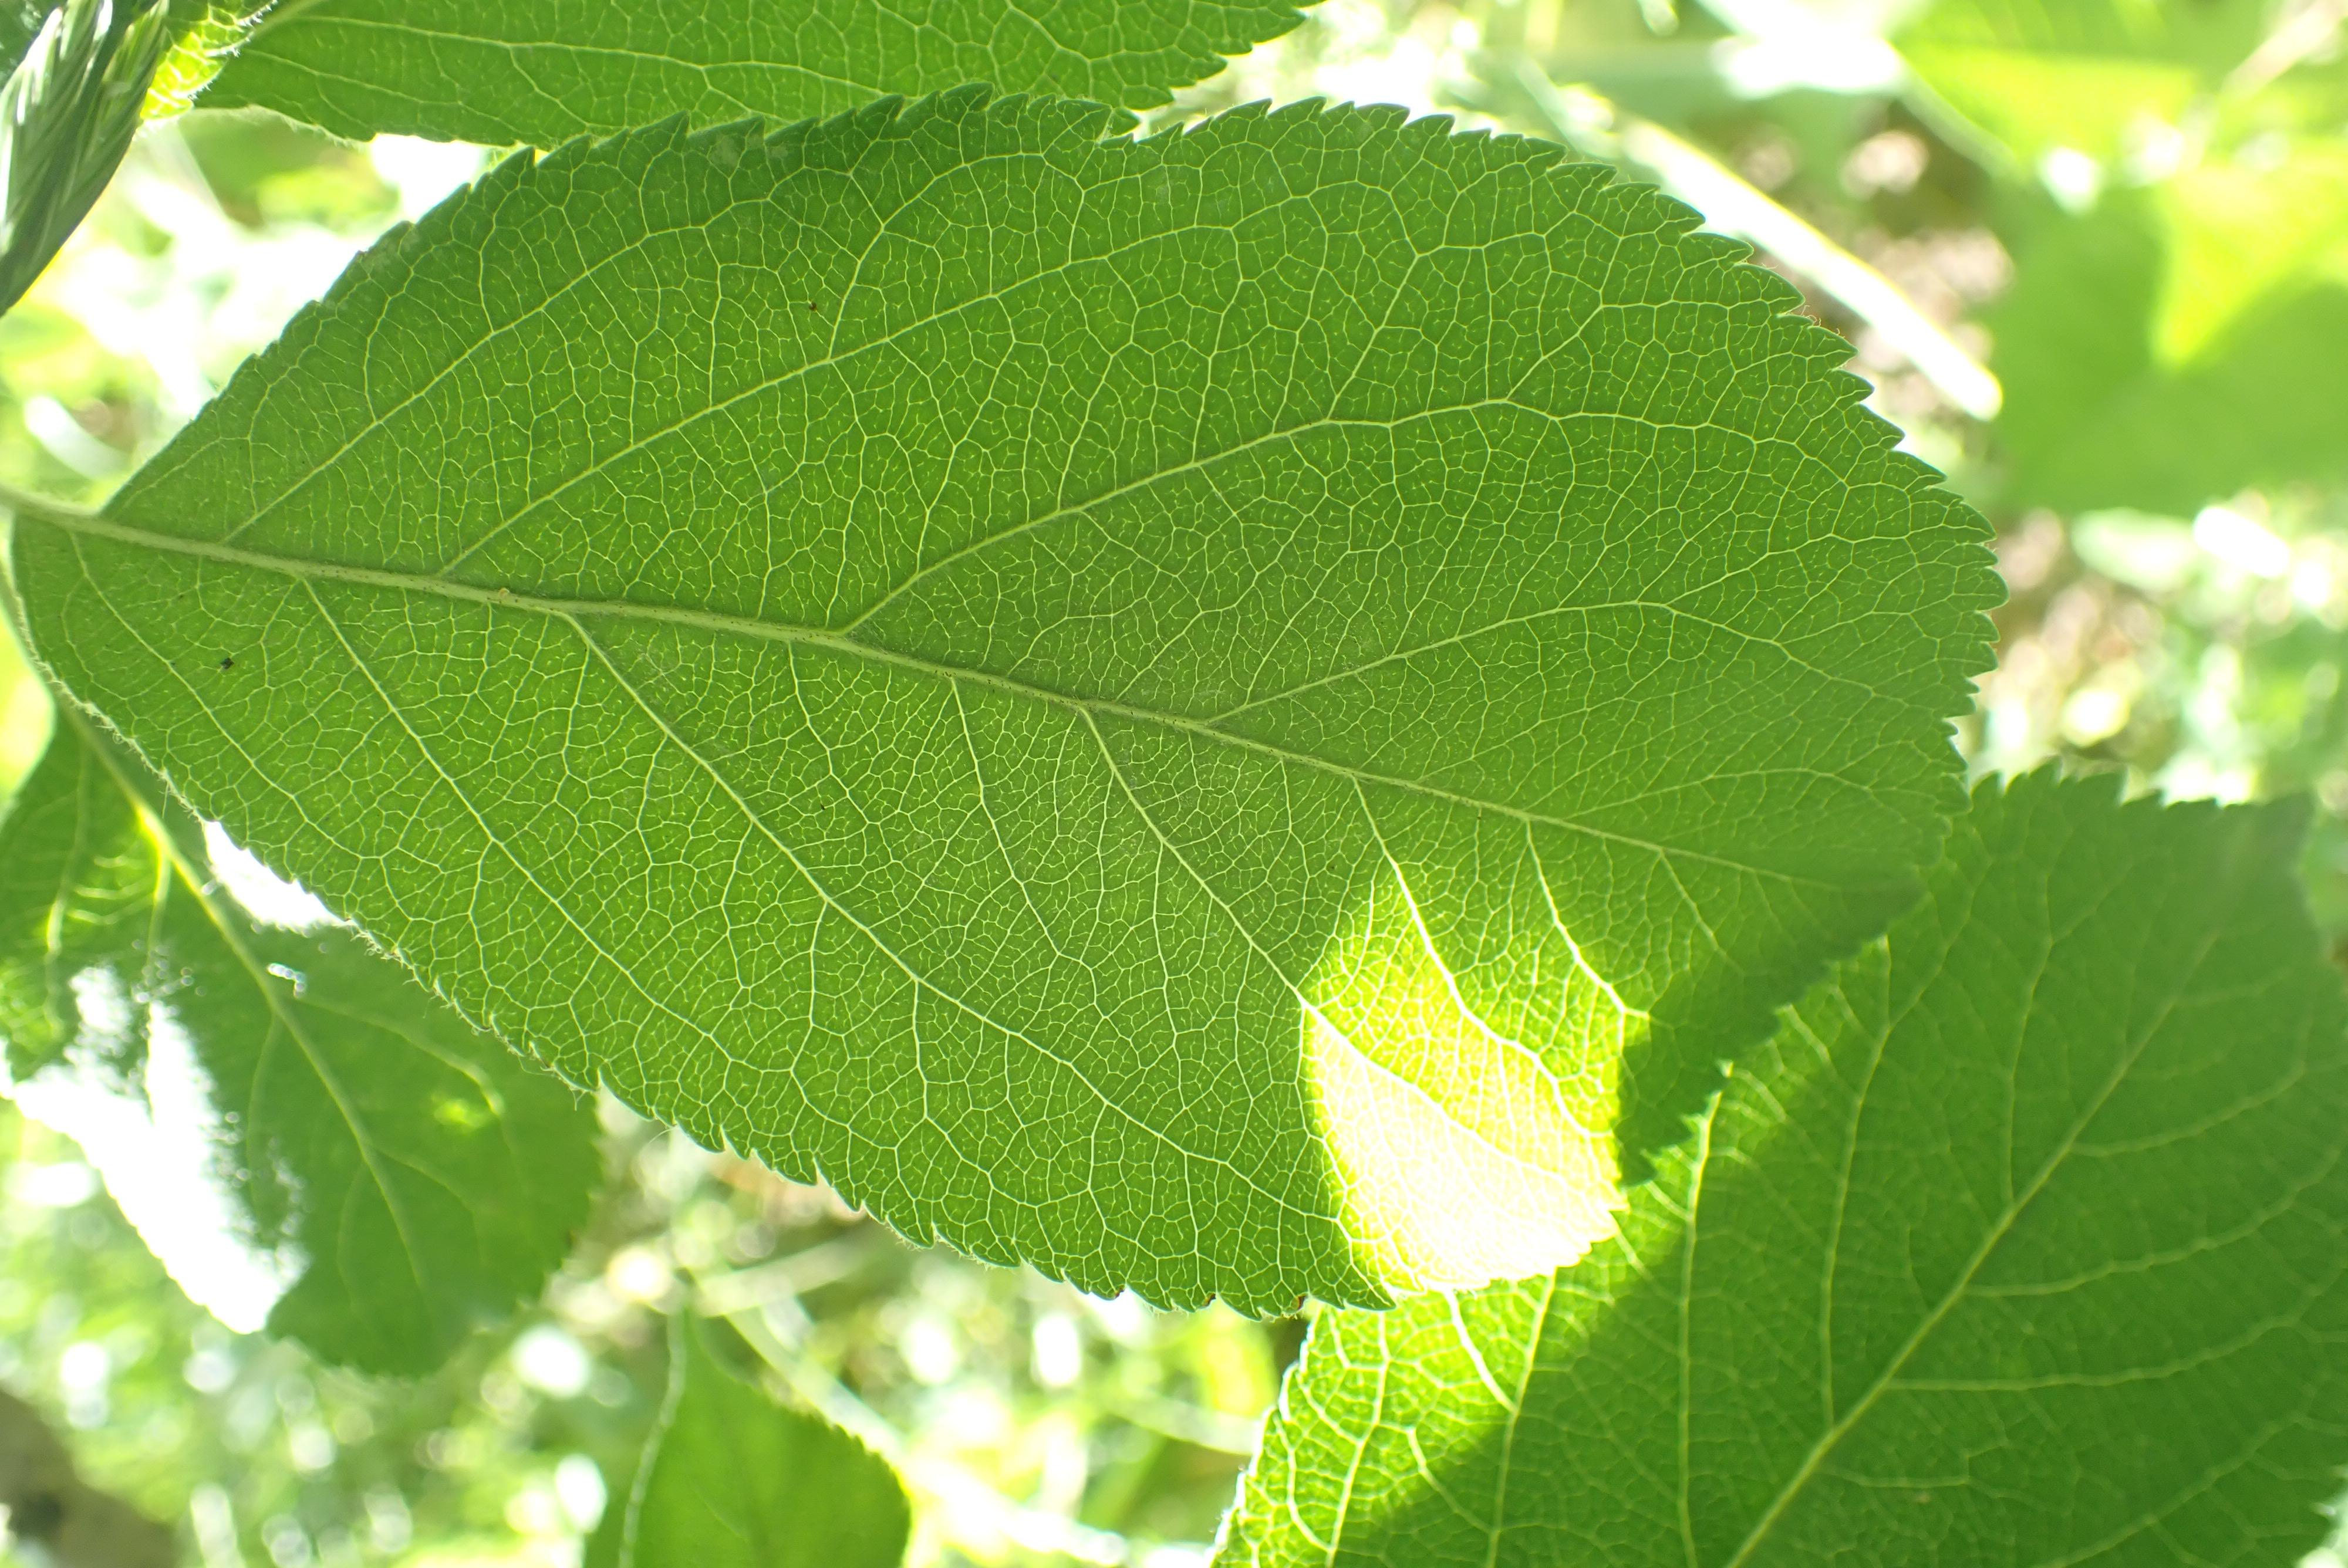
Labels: healthy